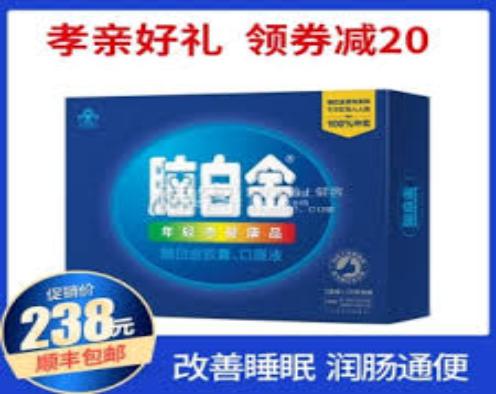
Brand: melatonin
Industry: Medical